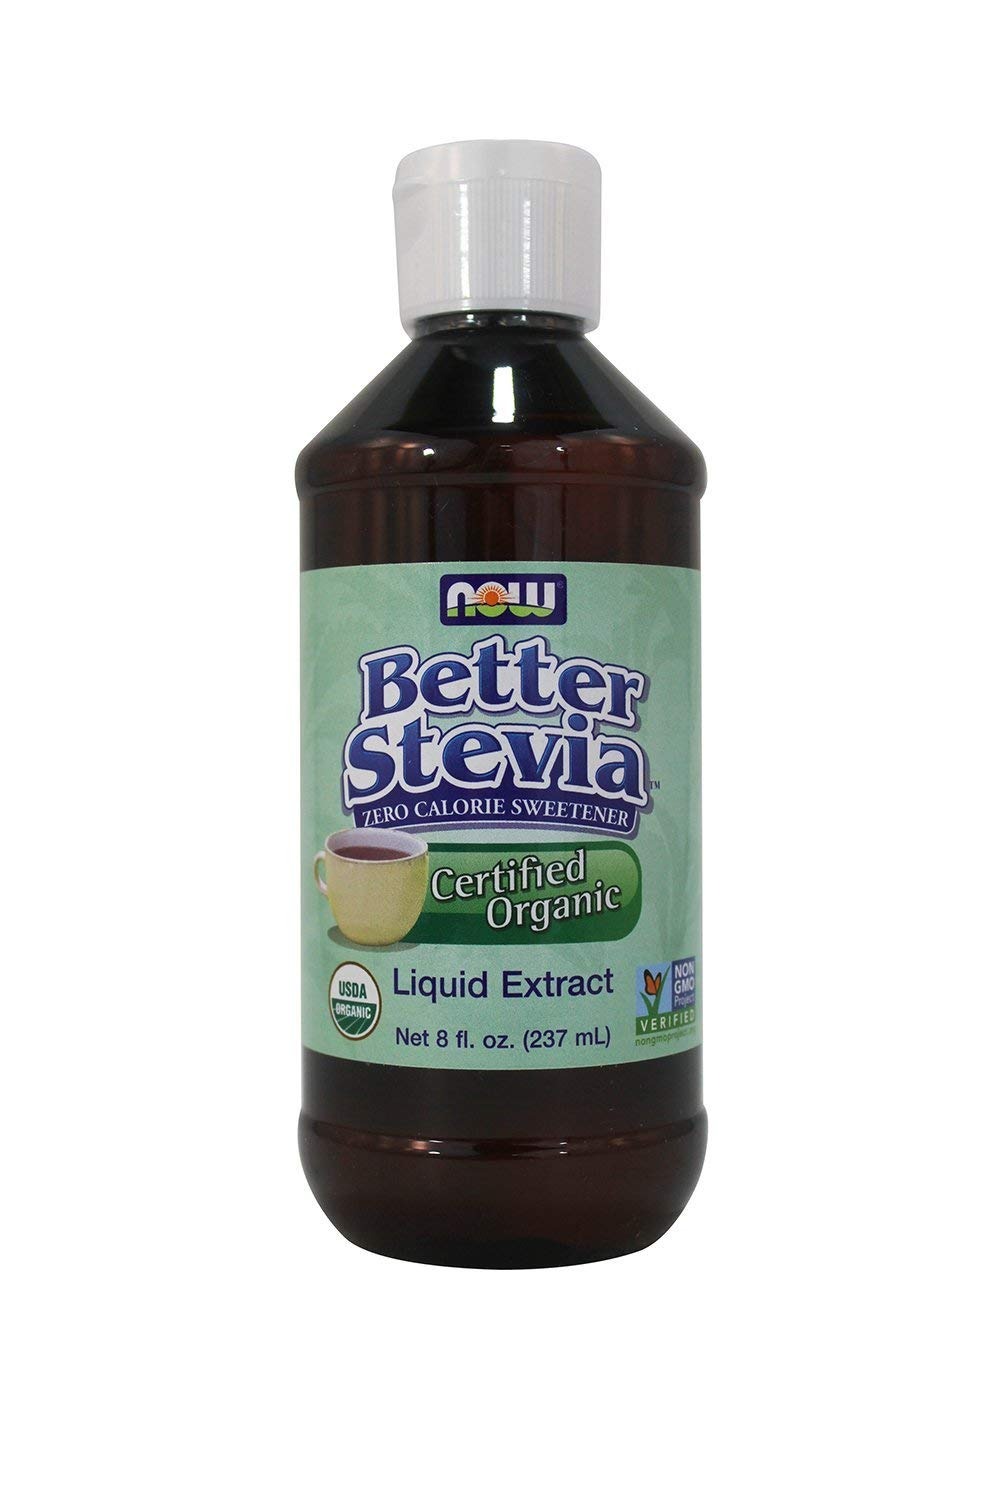
Item Name: Now Foods- Better Stevia Organic Liquid Sweetener - 8oz
Bullet Point 1: Zero-Calorie Liquid Sweetener: Now Betterstevia Is A Zero-Calorie, Low Glycemic, Natural Sweetener That Makes A Perfectly Healthy Substitute For Table Sugar And Artificial Sweeteners. Use It In Keto-Friendly Drinks And Snacks!
Bullet Point 2: Usda Certified Organic: Unlike Chemical Sweeteners, Now Betterstevia Contains A Certified Organic Stevia Extract. Now Foods Takes Special Measures To Preserve Stevia’S Natural Qualities In This Unique, Better-Tasting Stevia.
Product Description: This is for a single bottle
Value: 8.0
Unit: Ounce

Price: 21.515